Jabo Ibehre

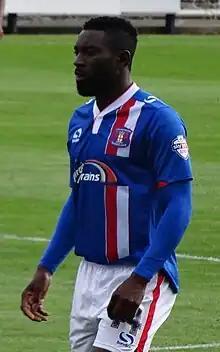
Ibehre playing for Carlisle United in 2015

Jabo Oshevire Michael Ibehre (born 28 January 1983) is an English former professional footballer who played as a forward.